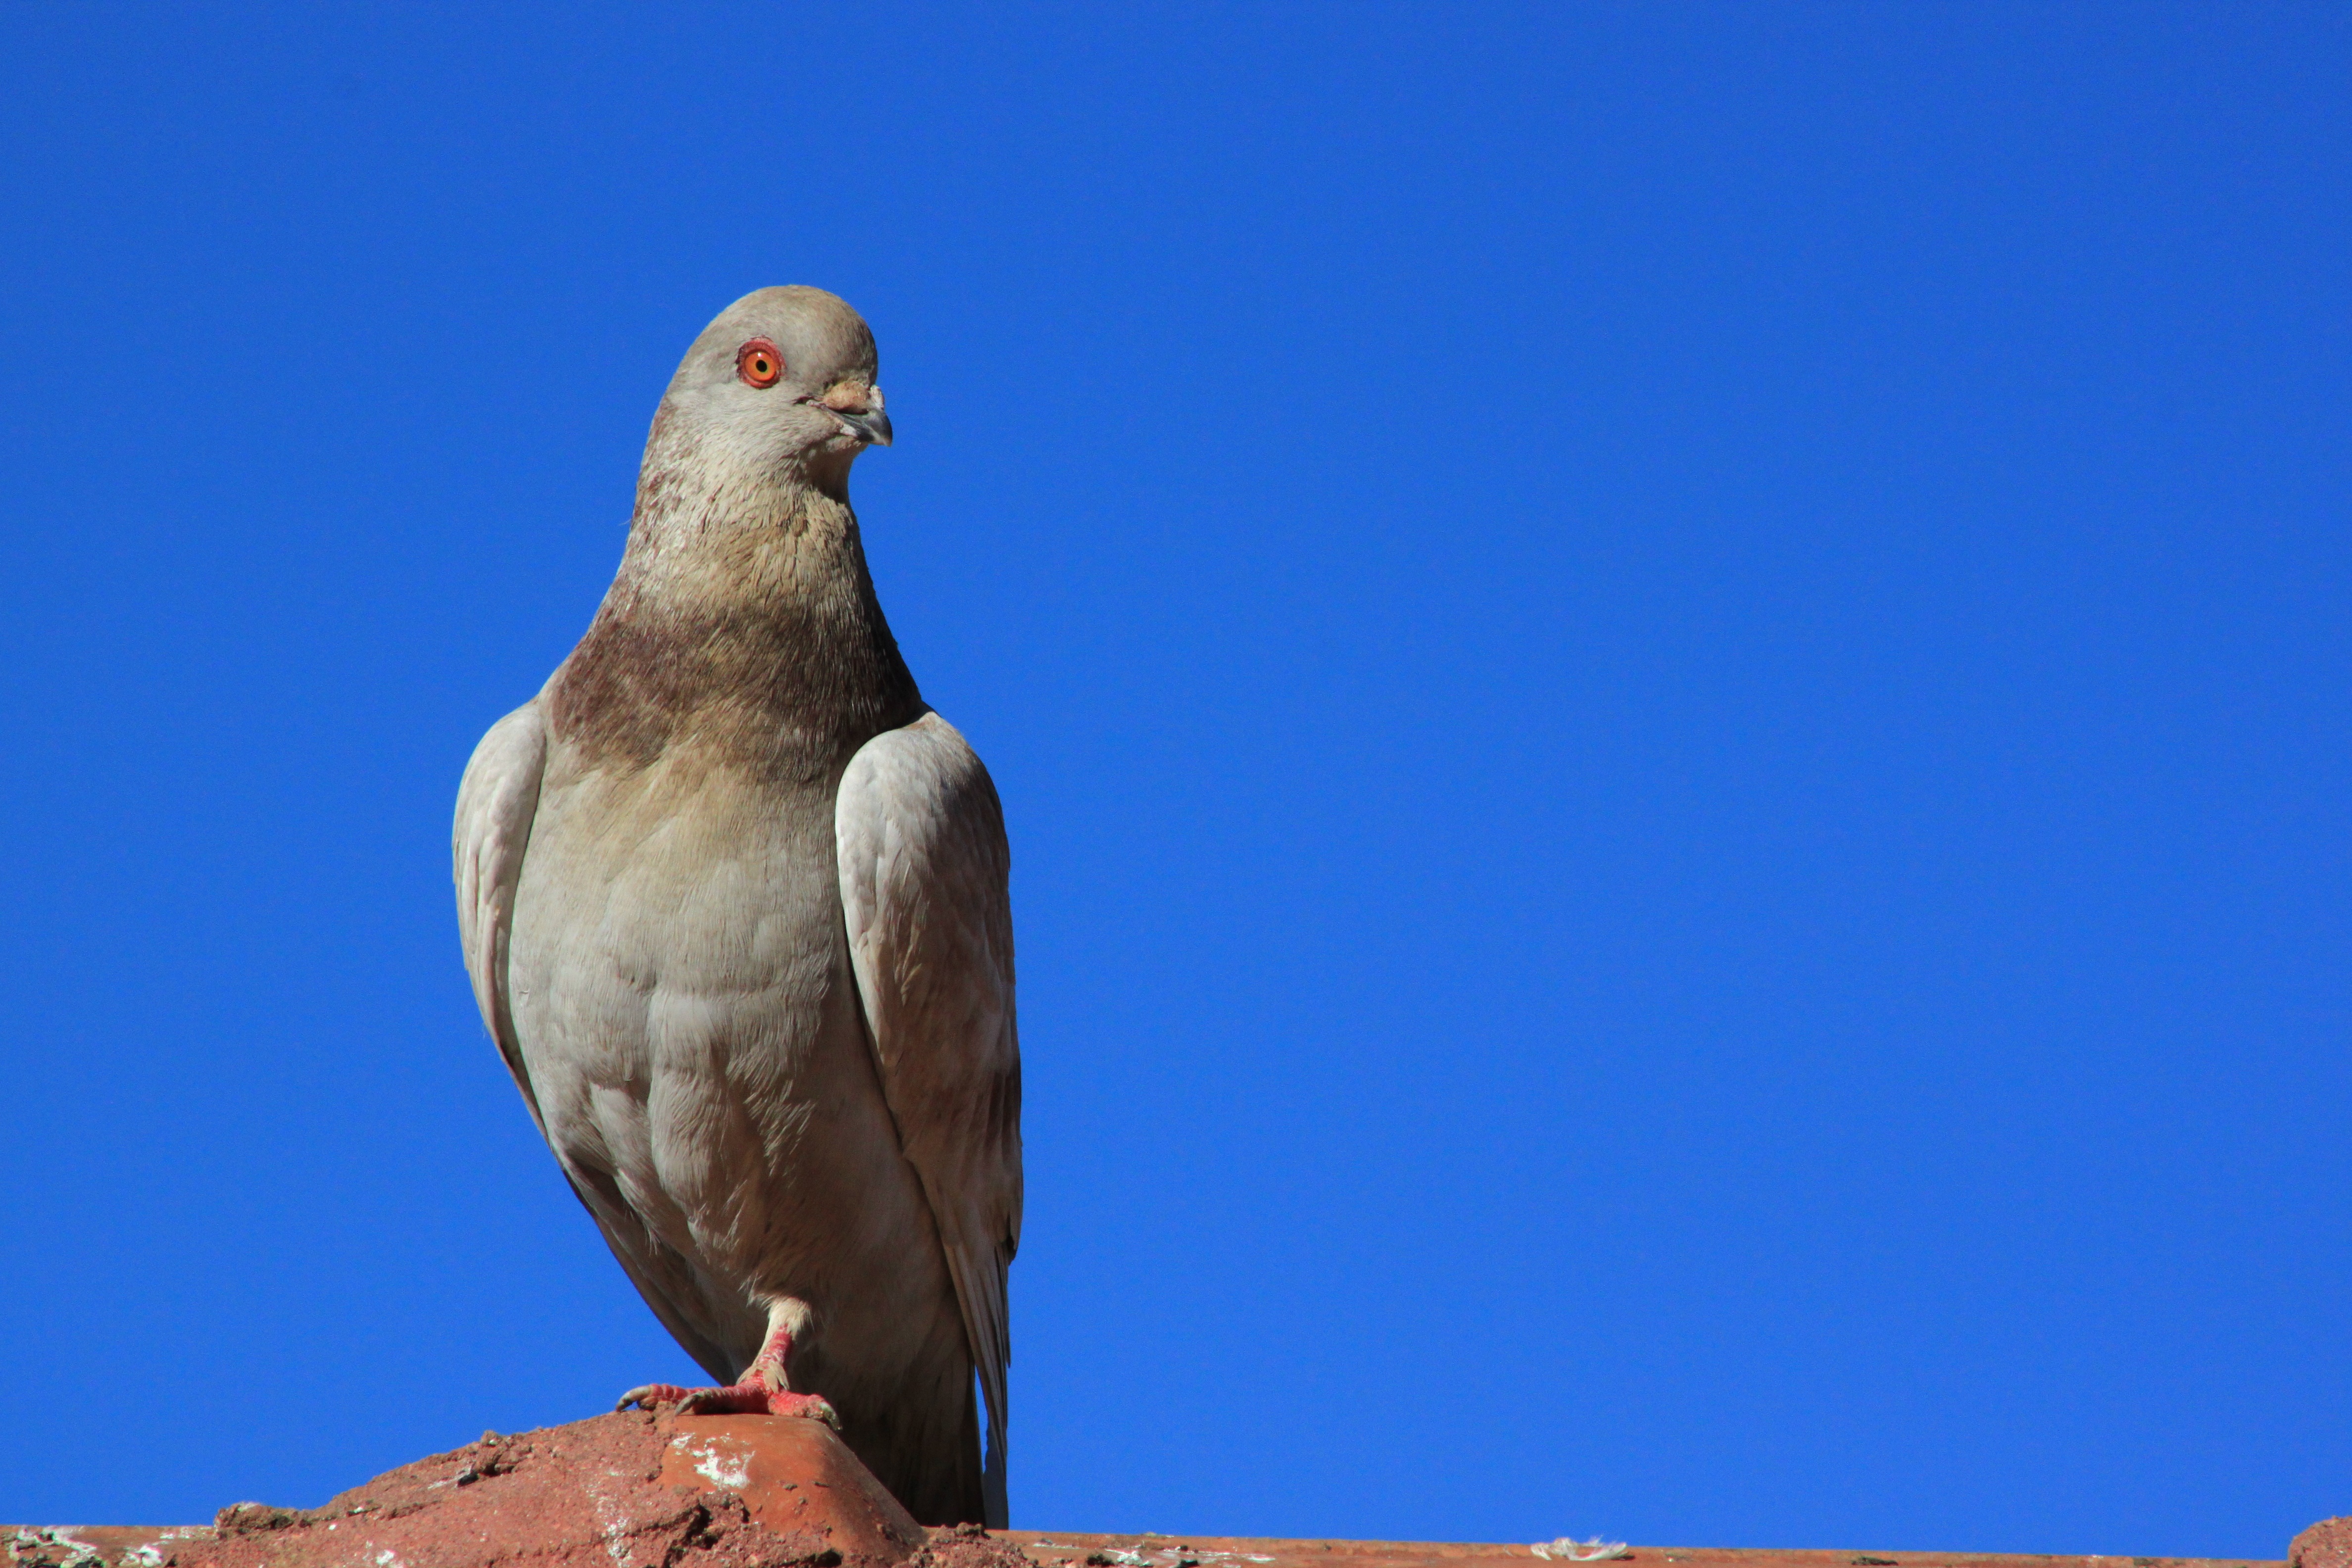
nature, bird, wing, fly, beak, fauna, pigeons, pigeon, vertebrate, parrot, perching bird, pigeons and doves, stock dove